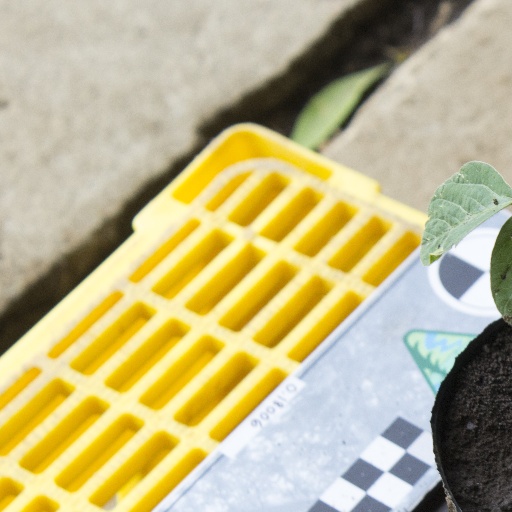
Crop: soybean